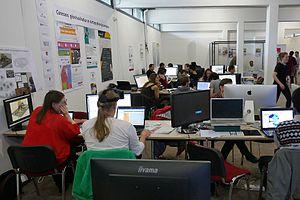
9e concours de géovisualisation et cartographies dynamiques au Salon de la Géomatique dans le cadre du Festival international de géographie (FIG) de Saint-Dié-des-Vosges.
Le Festival international de géographie de la ville de Saint-Dié-des-Vosges, dans la région Grand Est, est une manifestation annuelle à la fois scientifique et grand public organisée par l'ADFIG depuis 1990.